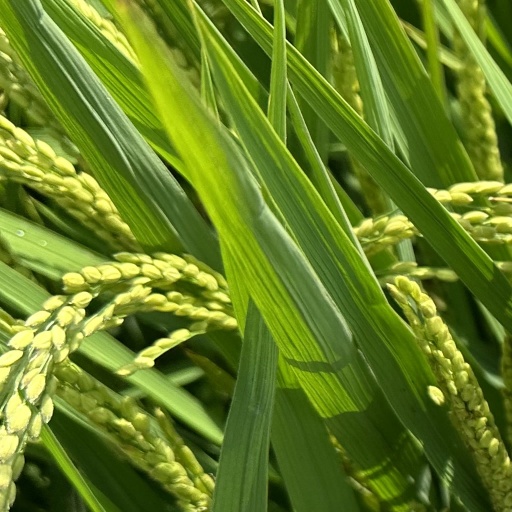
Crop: rice